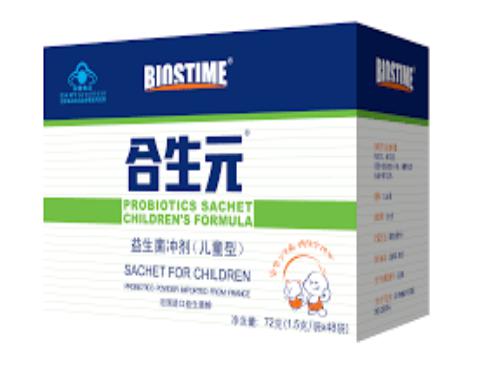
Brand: biostime-2
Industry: Food